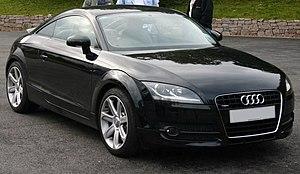
L'Audi TT est un coupé 2+2 deux portes commercialisé depuis 1998, disponible également en roadster. Le nom de TT provient du modèle NSU Prinz TT. Le nom des TT est basé sur la tradition NSU TT qui signifie Tourist Trophy de l'île de Man.